Barkhamsted Center Historic District

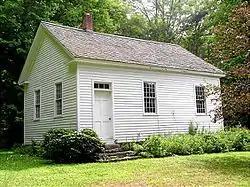
Barkhamsted School House from 1821

Barkhamsted Center Historic District is a historic district at the intersection of Center Hill Road and Old Town Hall Road